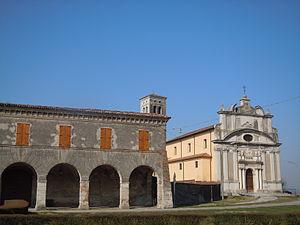
San Martino dall'Argine est une commune italienne de la province de Mantoue dans la région Lombardie en Italie.